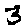
Label: 3